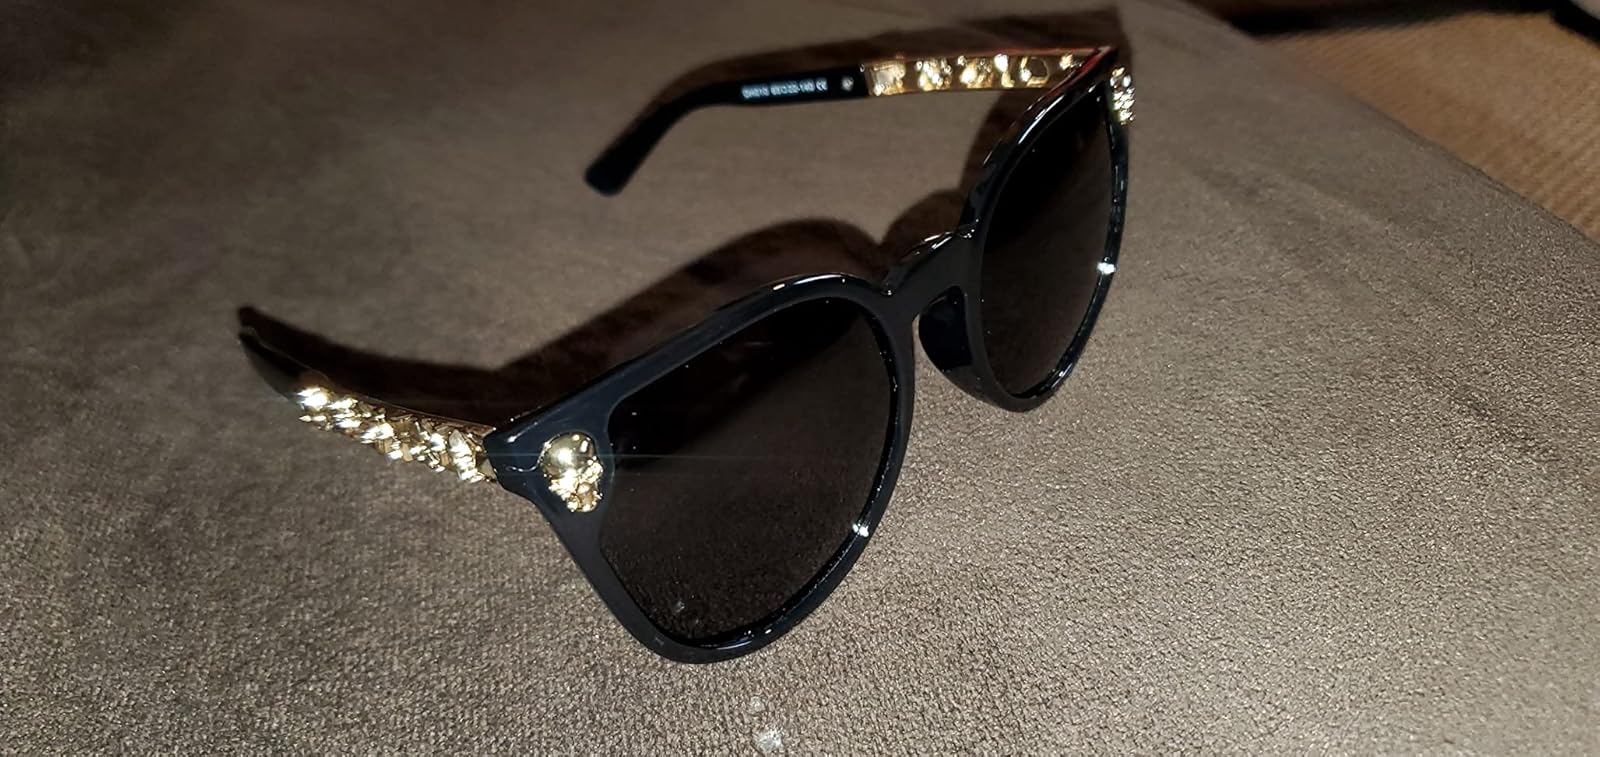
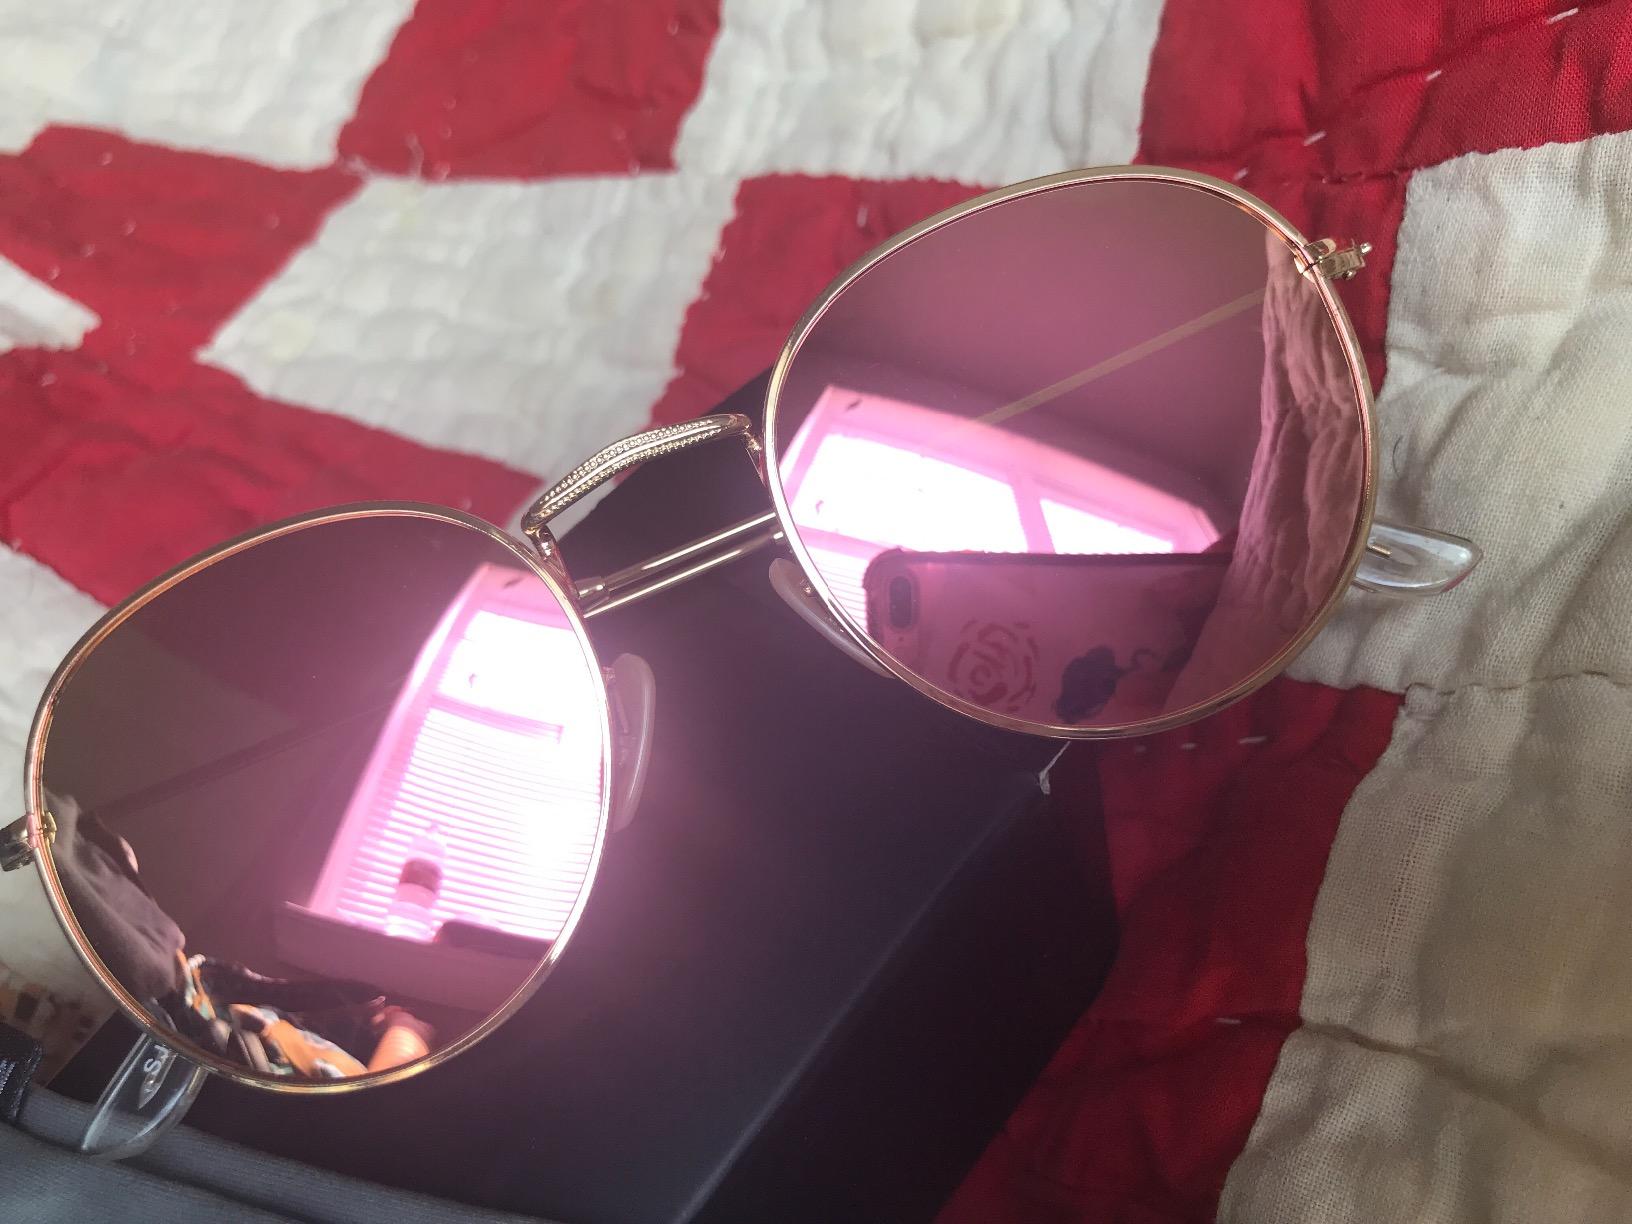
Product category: accessories_sunglasses
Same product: no